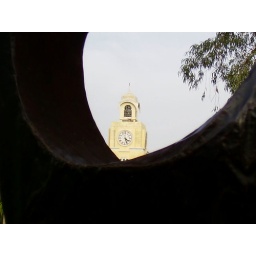
The clock in d sky